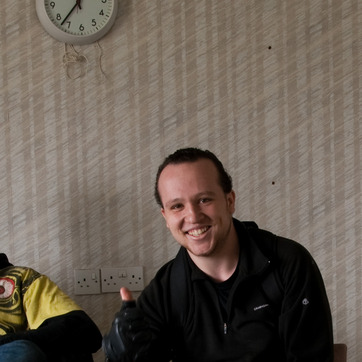
Material: skin